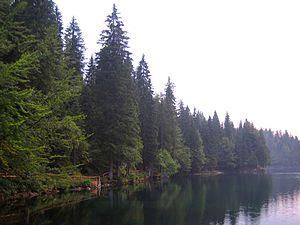
Un écotone est une zone de transition écologique entre deux écosystèmes. Par exemple, le passage de la savane à la forêt, ou le passage d'une plaine alluviale à une zone non inondable. En écologie du paysage, il correspond à une lisière. Comme dans le cas des biomes, la végétation joue un rôle important dans la caractérisation d'un écotone, du fait de la marque physionomique prépondérante qu'elle imprime au paysage.